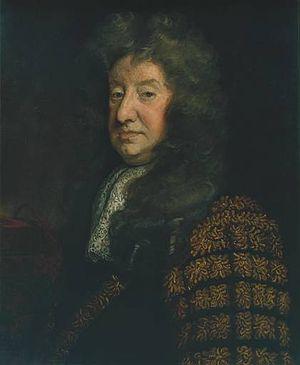
John Hay, 1ᵉʳ marquis et 2ᵉ comte de Tweeddale est un homme politique écossais qui a été Lord chancelier d'Écosse.